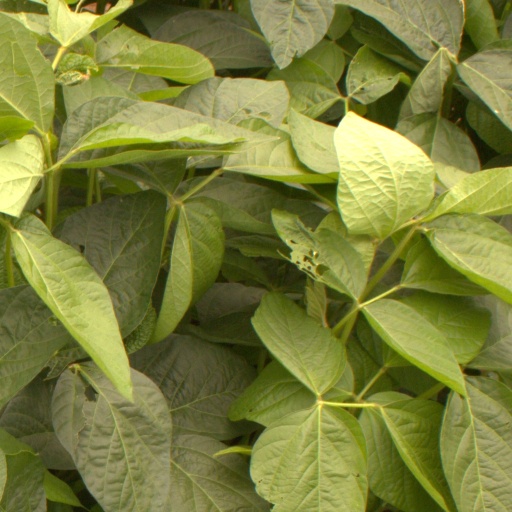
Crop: soybean